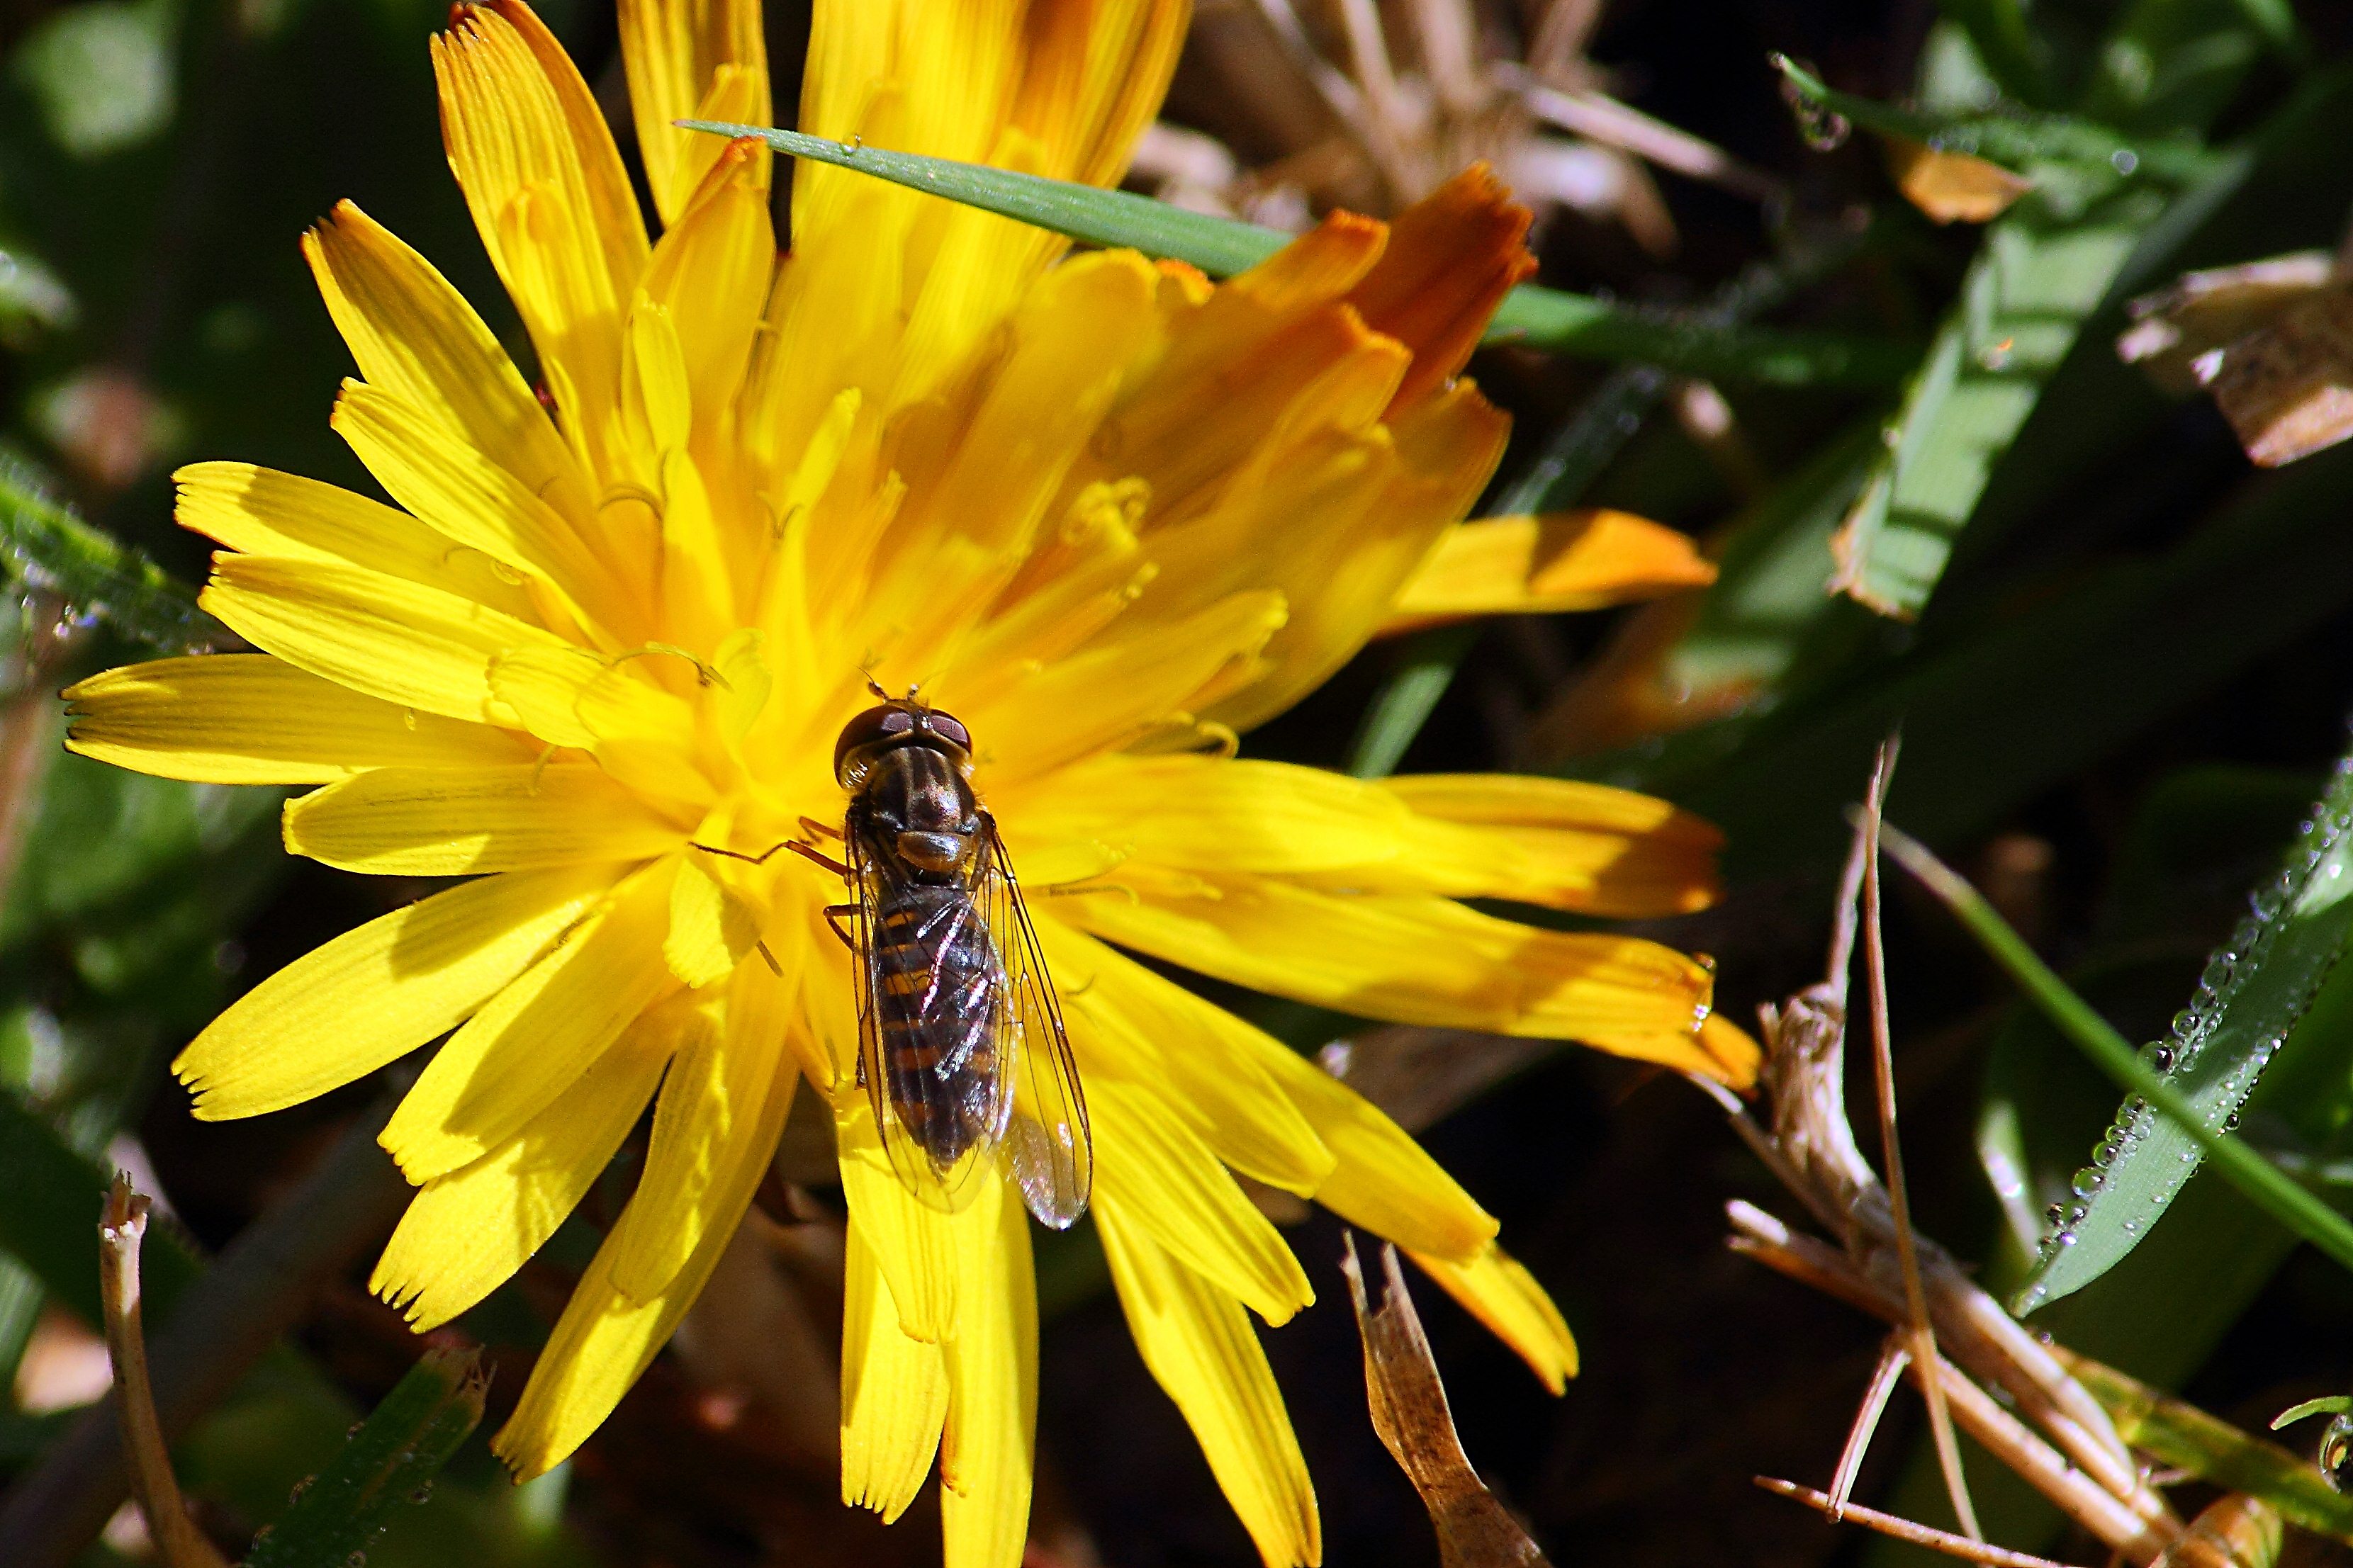
nature, plant, photography, leaf, flower, petal, herb, insect, macro, botany, yellow, flora, fauna, invertebrate, wildflower, close up, animals, bee, naturaleza, nectar, jobo, ggl1, gaby1, animales, canoneos550d, macro photography, flowering plant, honey bee, daisy family, land plant, membrane winged insect